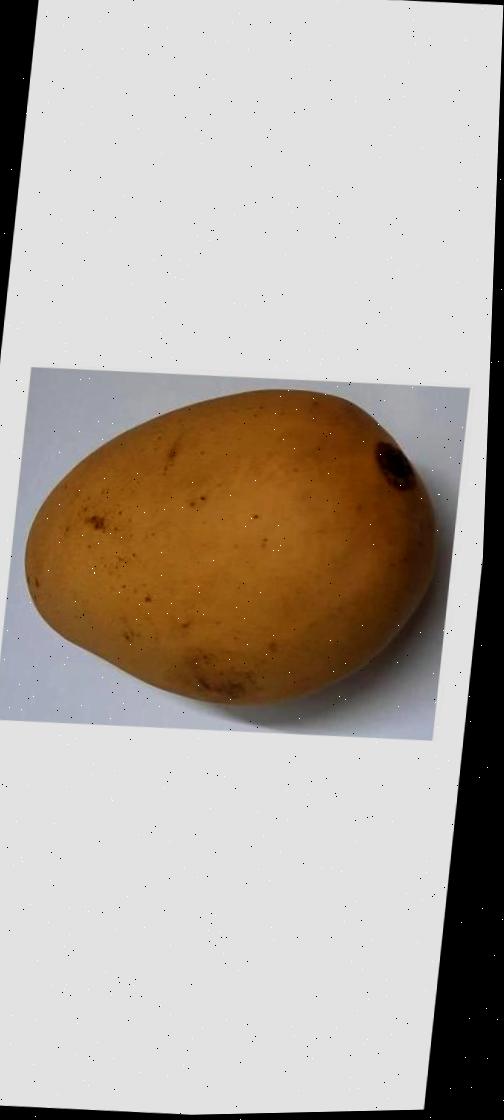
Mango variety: Katimon